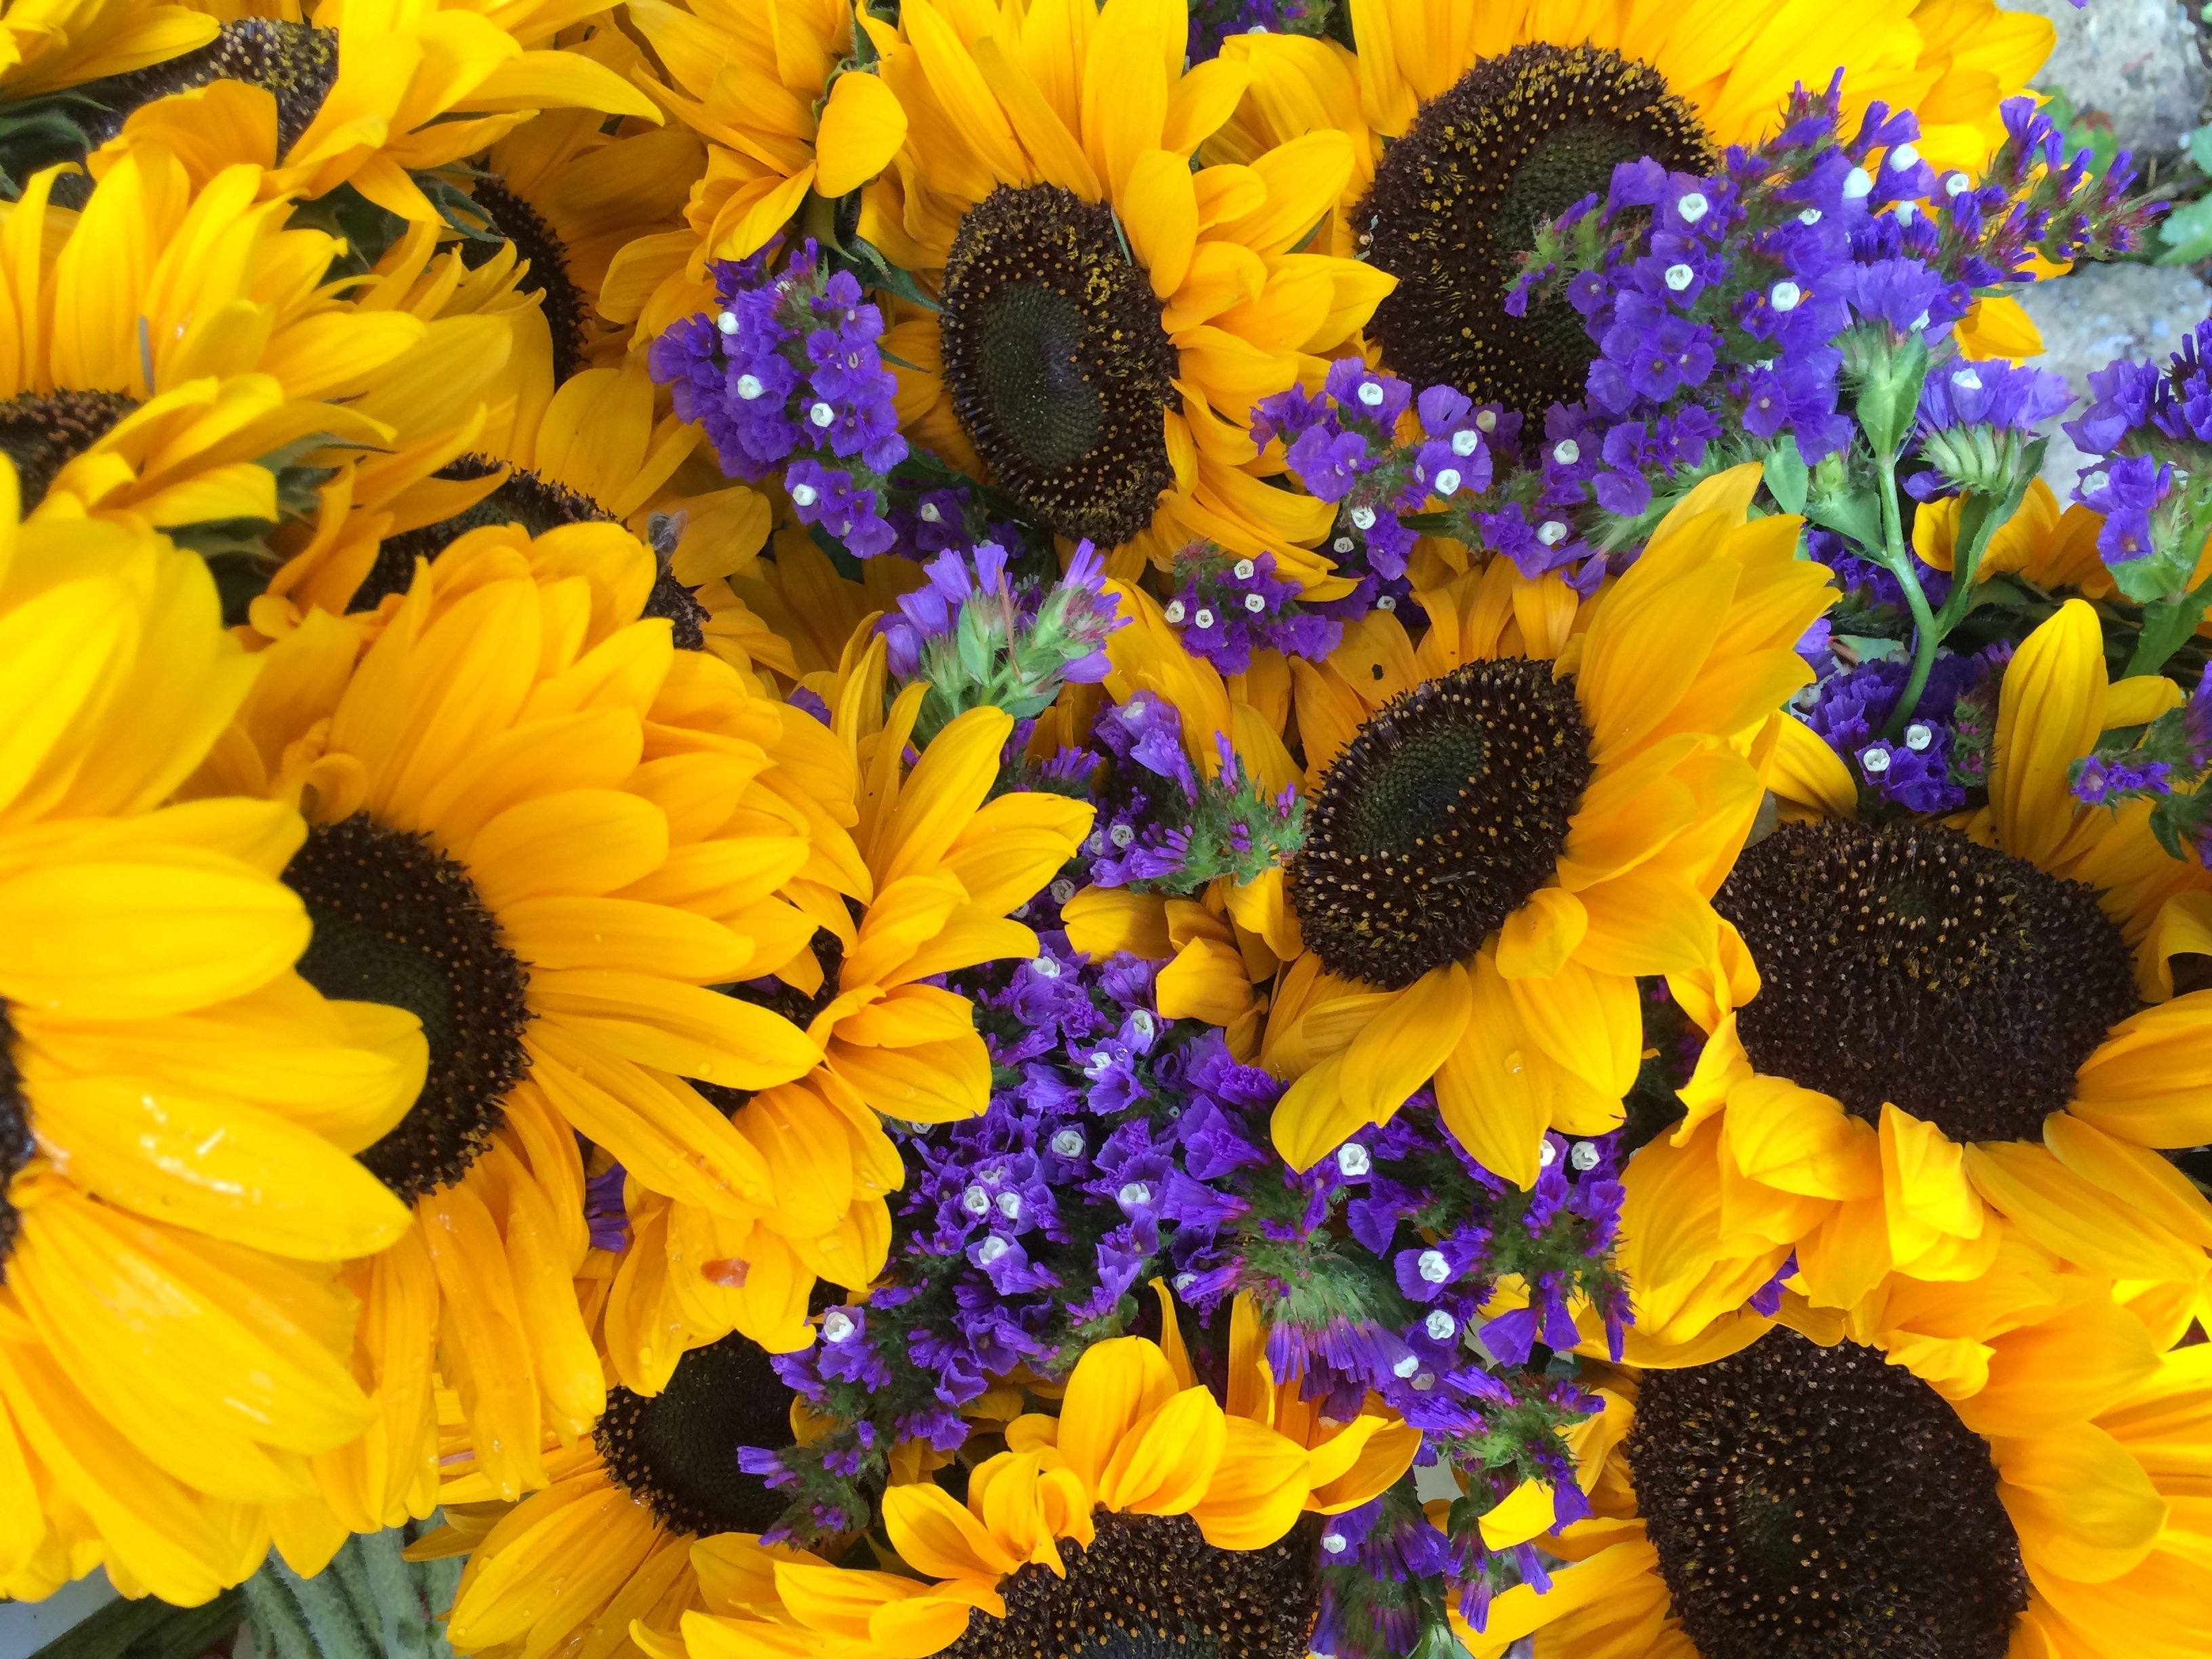
nature, plant, flower, petal, summer, color, blooming, yellow, flora, sunflower, sunflowers, joy, floristry, flowering plant, daisy family, flower bouquet, sunflower seed, annual plant, land plant